Santa Fe (film)

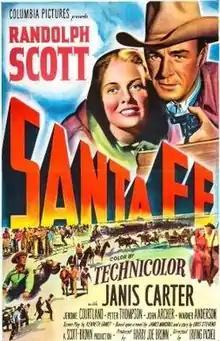
Theatrical release poster

Santa Fe is a 1951 American Western film directed by Irving Pichel and starring Randolph Scott. The film is based on the novel "Santa Fe" by James Vance Marshall.